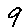
Label: 9